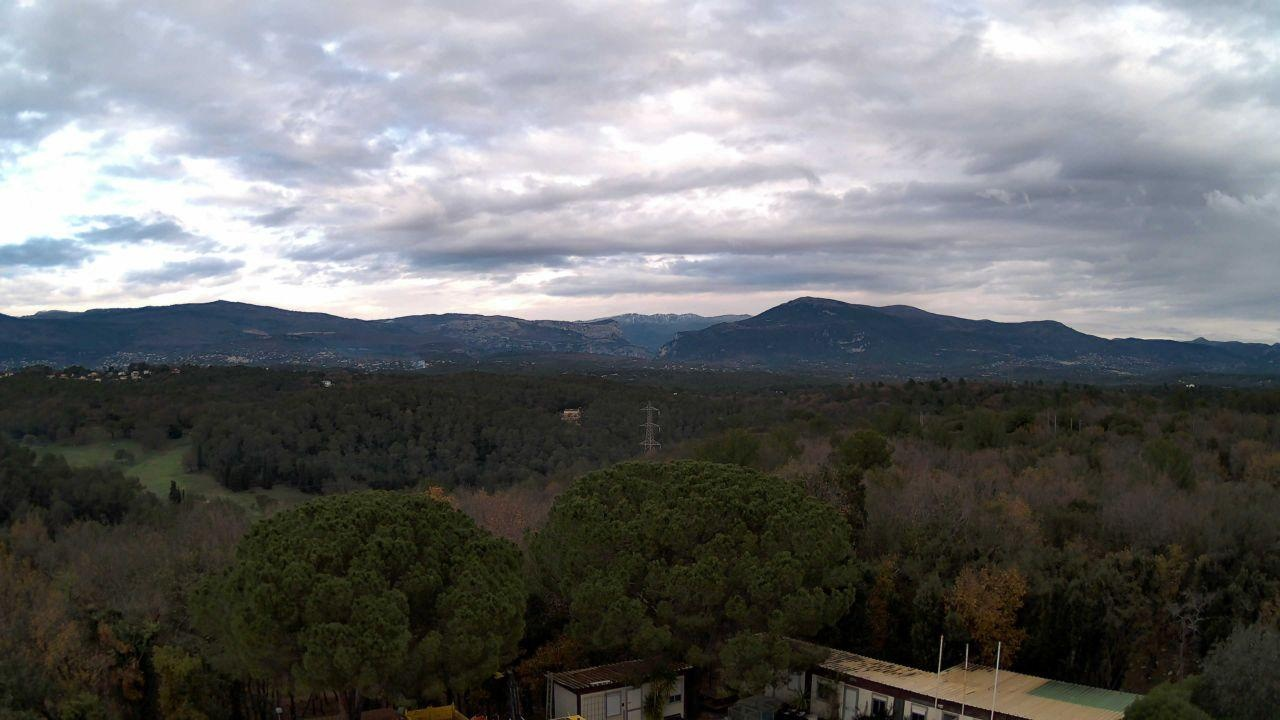
Fire: no
Smoke: yes